Digamma

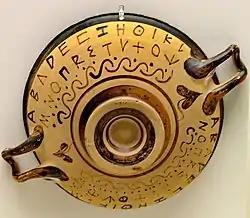
The alphabet on a black figure vessel, with a square-C digamma.

Digamma was derived from Phoenician waw, which was shaped roughly like a Y. Of the two Greek reflexes of waw, digamma retained the alphabetic position, but had its shape modified to , while the upsilon retained the original shape but was placed in a new alphabetic position. Early Crete had an archaic form of digamma somewhat closer to the original Phoenician, , or a variant with the stem bent sidewards. The shape , during the archaic period, underwent a development parallel to that of epsilon (which changed from to "E", with the arms becoming orthogonal and the lower end of the stem being shed off). For digamma, this led to the two main variants of classical "F" and square .